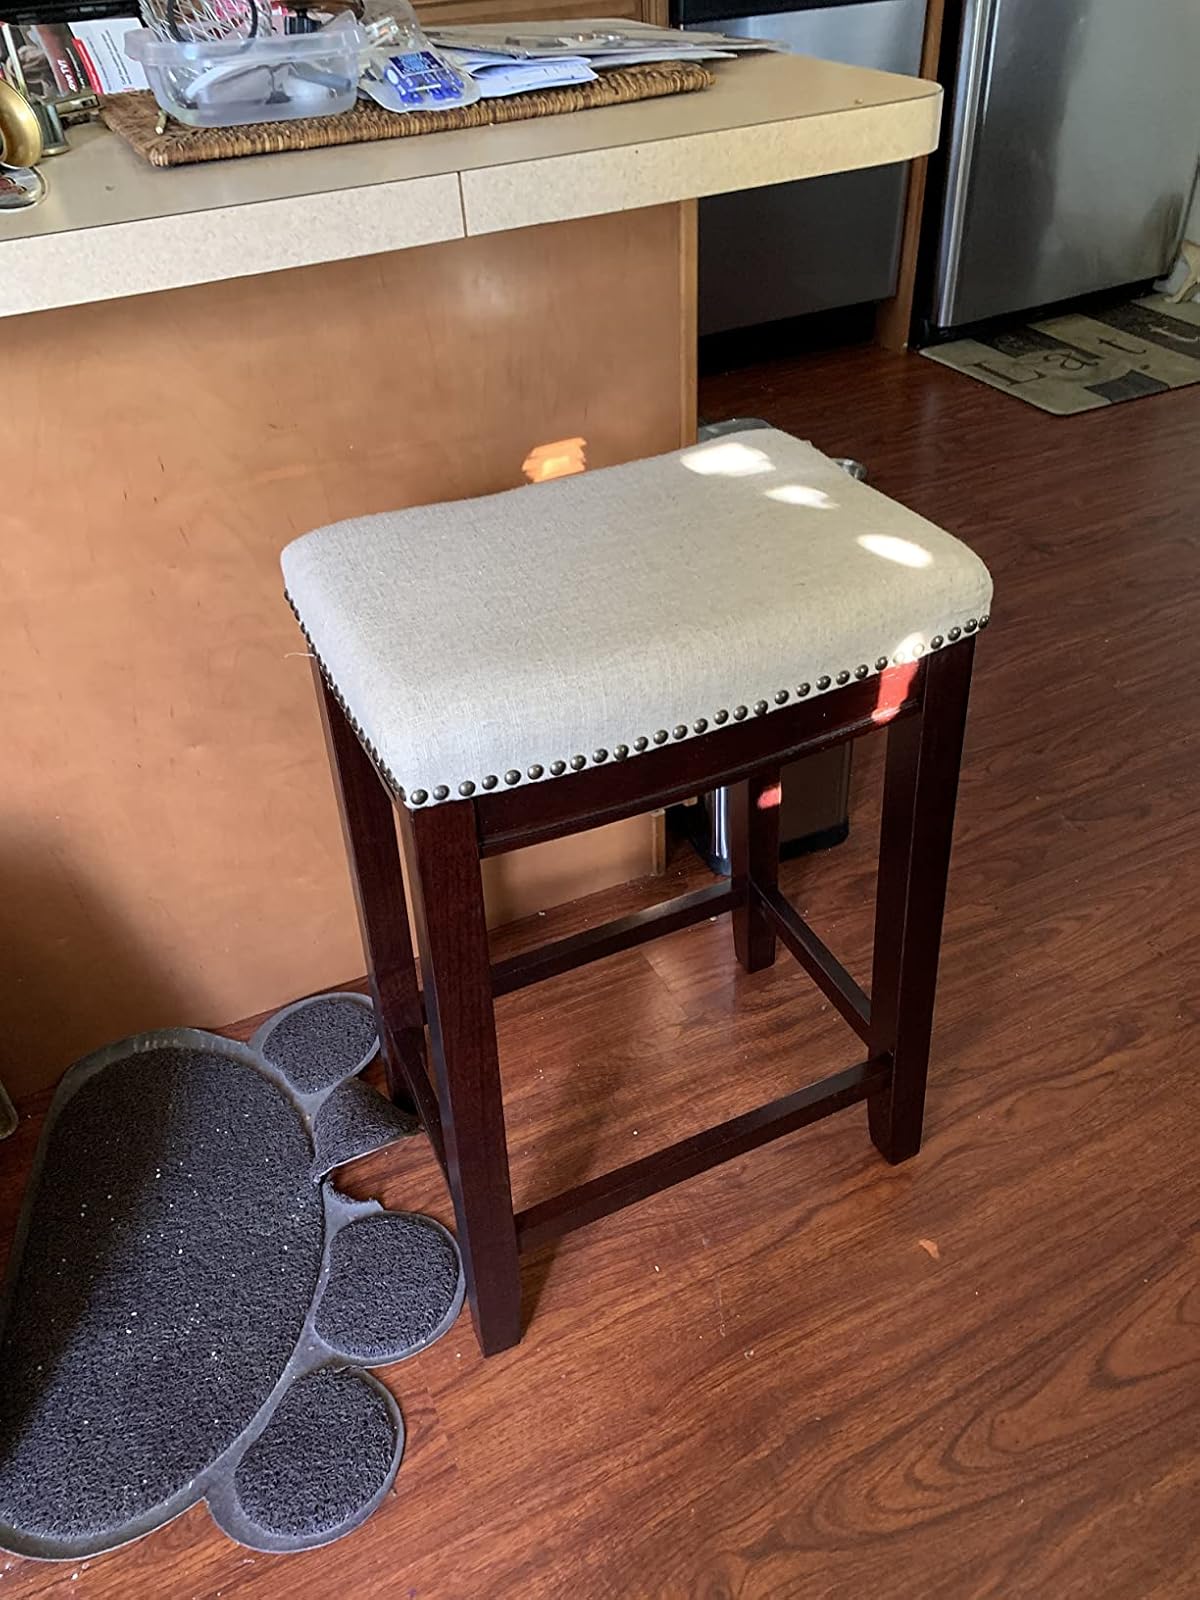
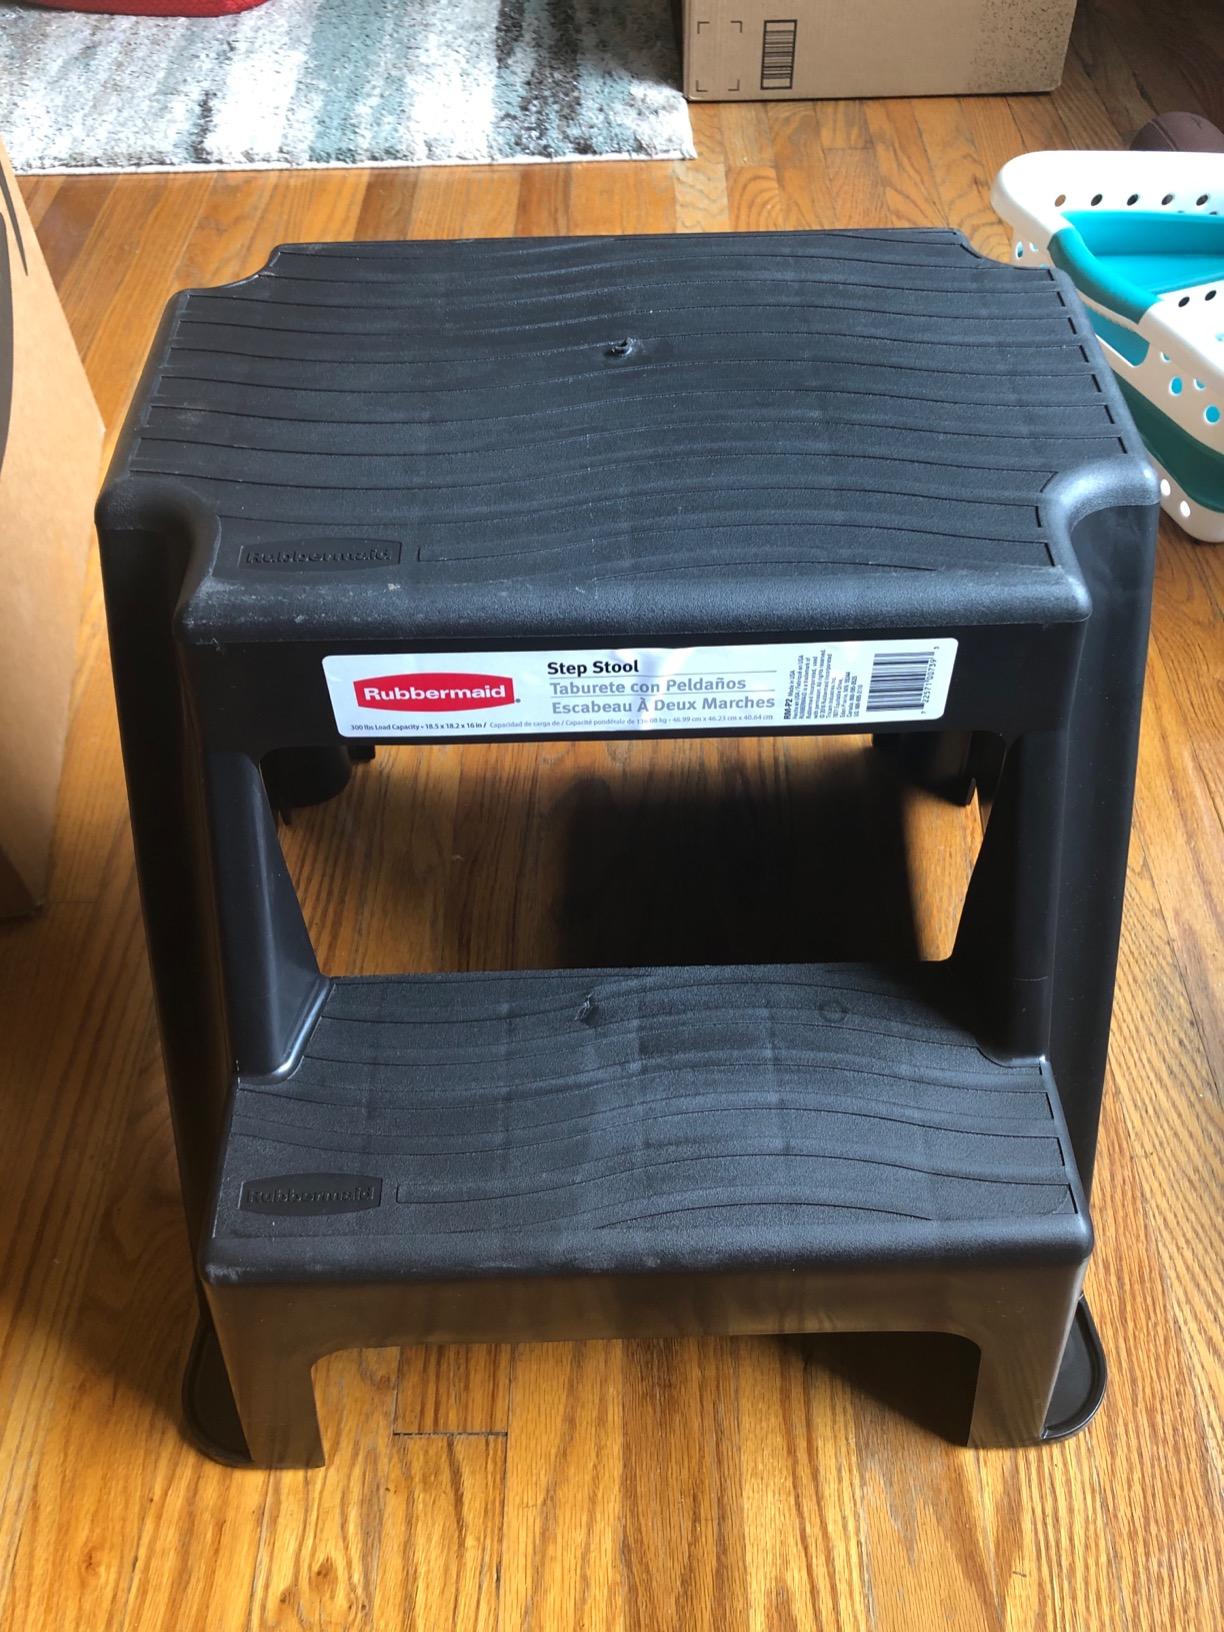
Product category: stool
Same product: no